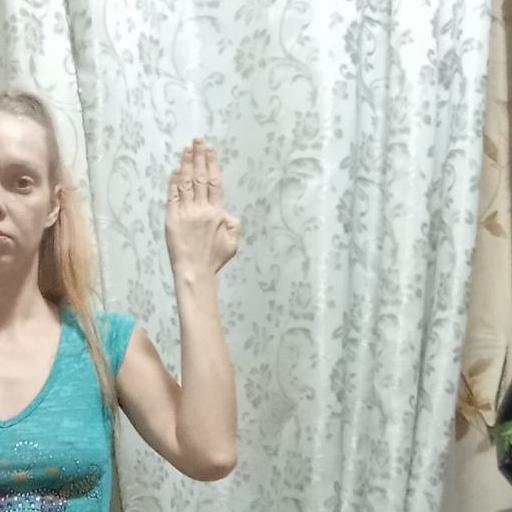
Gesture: stop_inverted